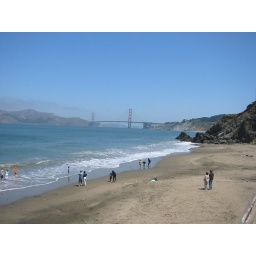
china beach with the golden gate bridge in the background